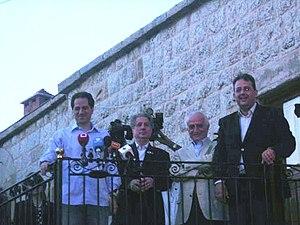
Samy Gemayel, né le 3 décembre 1980, est un homme politique libanais élu député au parlement libanais en 2009.